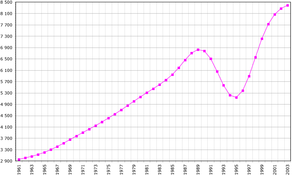
Folkedrabet i Rwanda
Graf over Rwandas befolkningsudvikling. Folkedrabene ses som det store knæk i kurven.
Folkedrabet i Rwanda i 1994 er en af de største menneskelige humanitære katastrofer siden Holocaust. I løbet af 100 dage mistede mellem 500.000 og 1.200.000 rwandalesere livet.